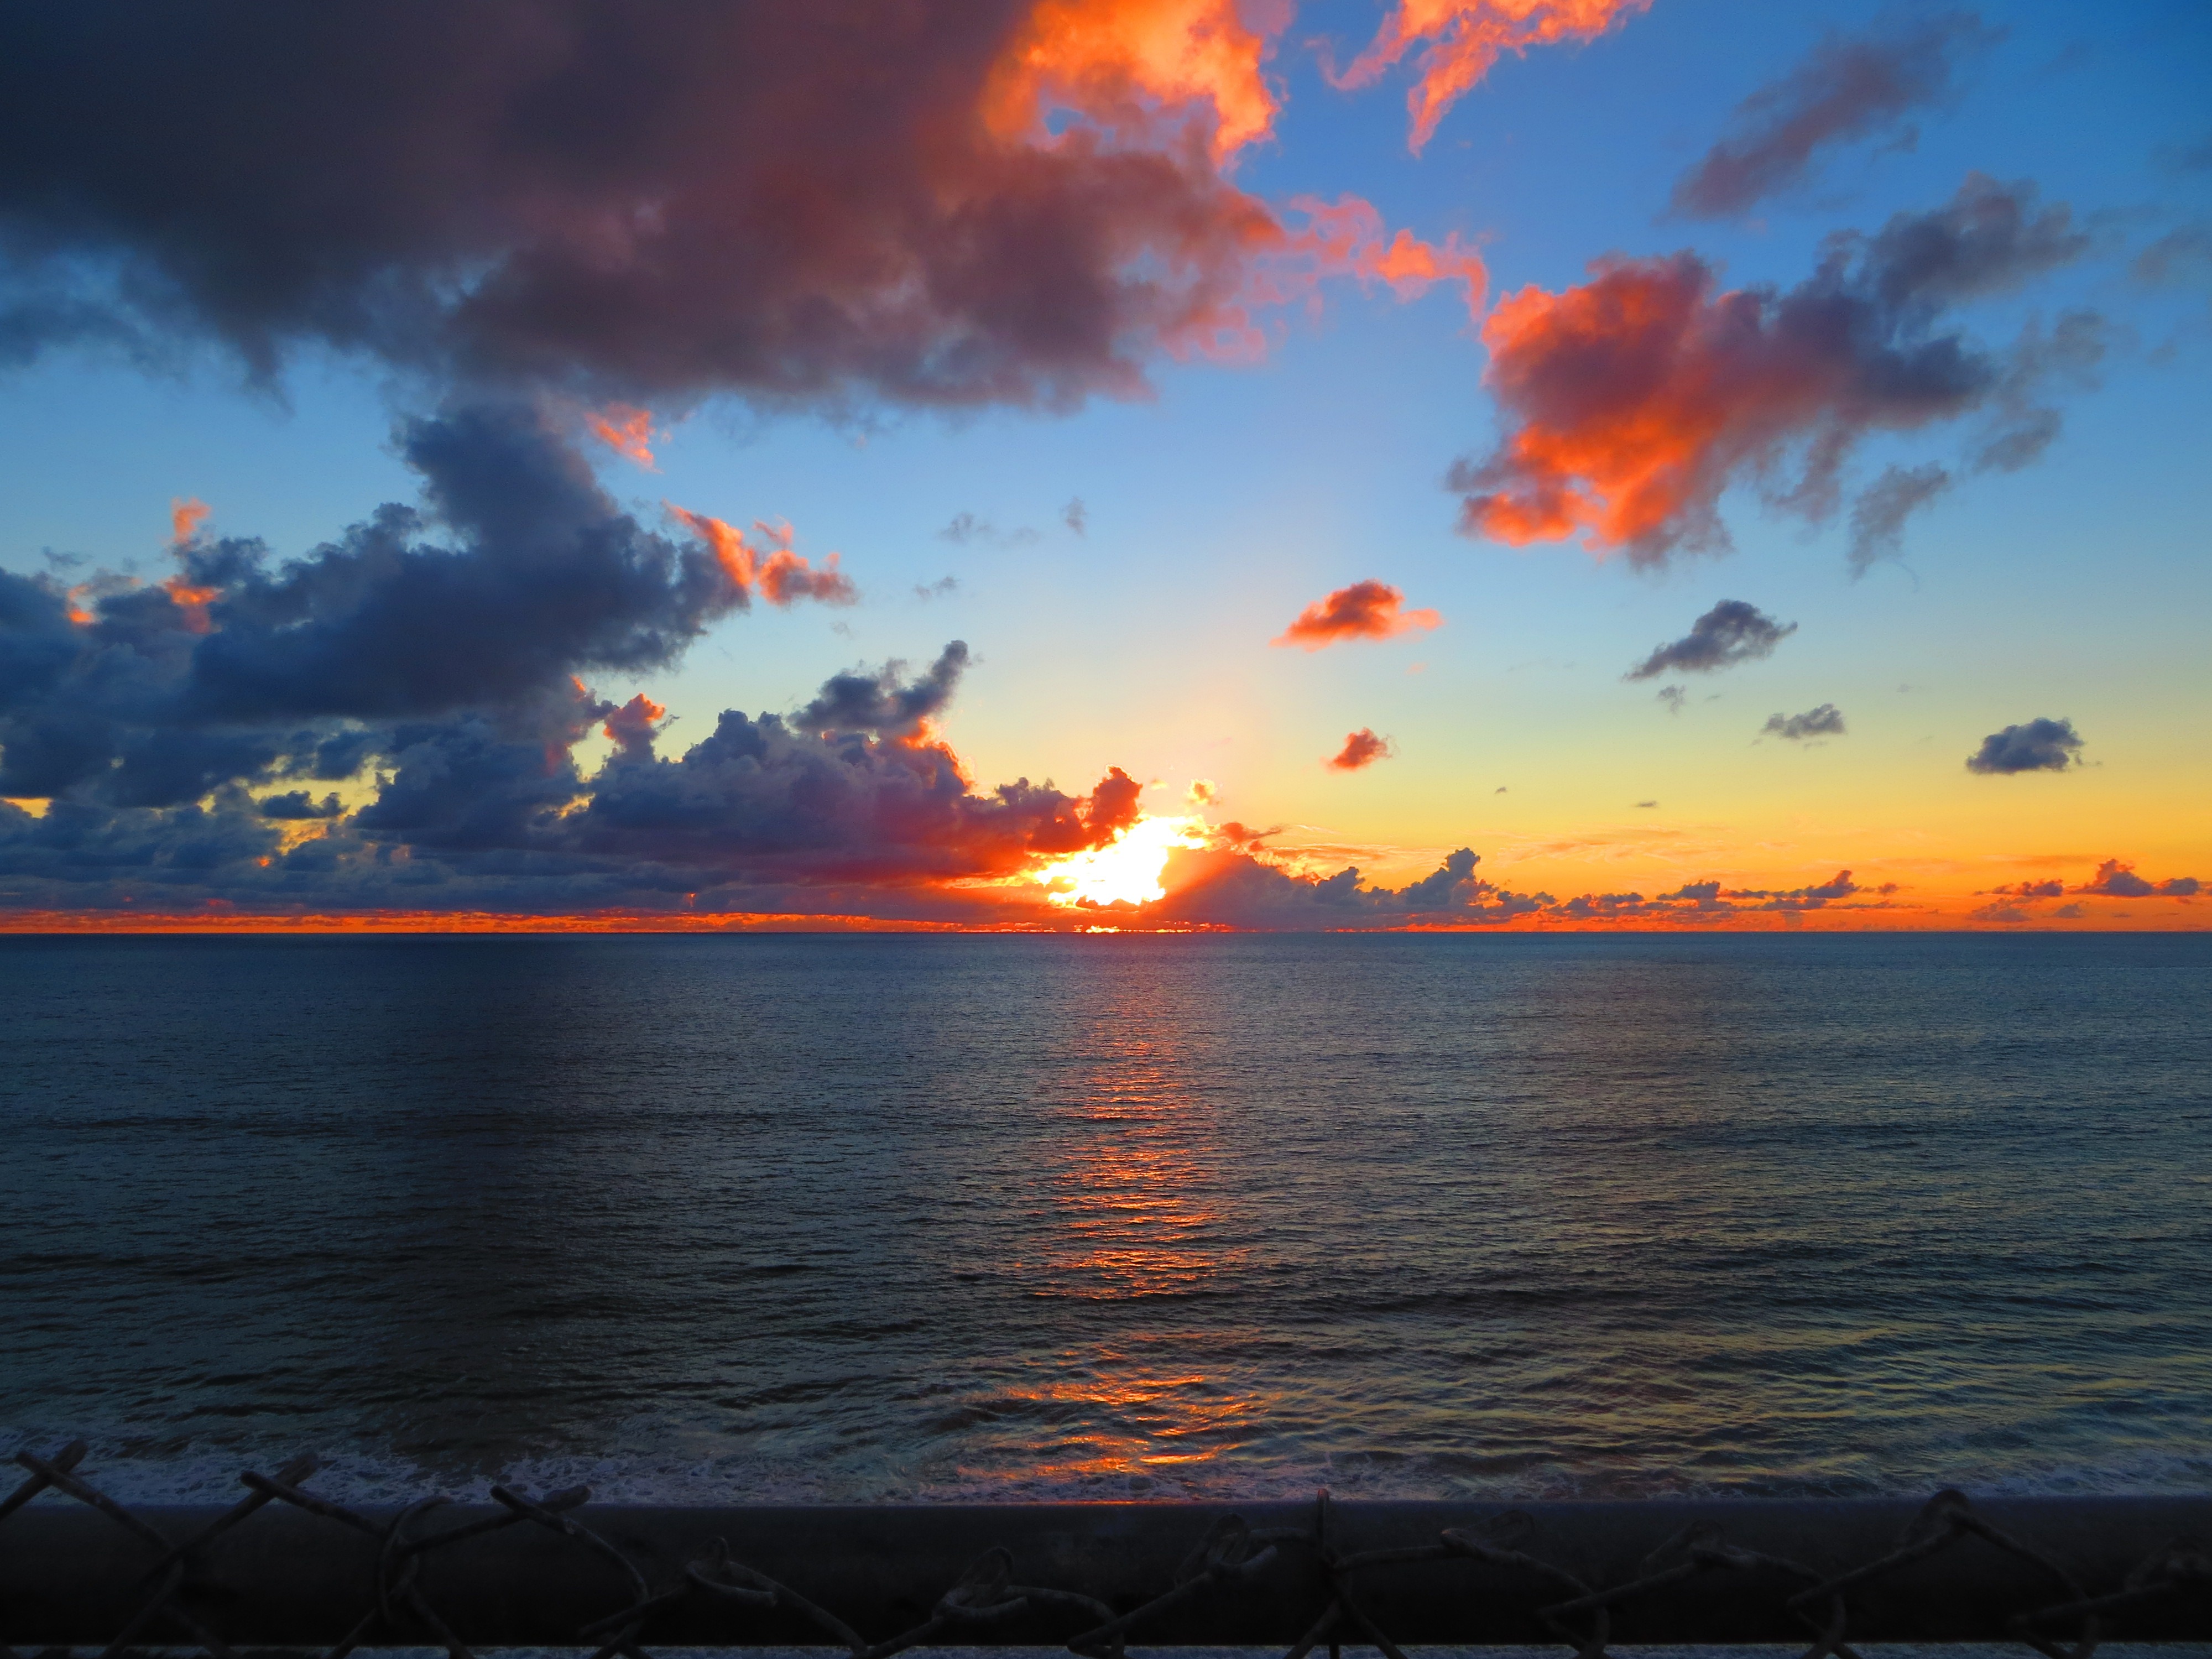
beach, sea, coast, outdoor, ocean, horizon, cloud, sky, sunshine, sun, sunrise, sunset, sunlight, morning, shore, wave, view, dawn, atmosphere, coastline, dusk, idyllic, tranquility, evening, twilight, orange, golden, fluffy, heaven, tranquil, scenic, peaceful, calm, romantic, colorful, cloudscape, majestic, outdoors, clouds, vivid, bright, day, scene, dramatic, sundown, vibrant, afterglow, wind wave, red sky at morning